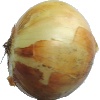
Label: Onion White 1